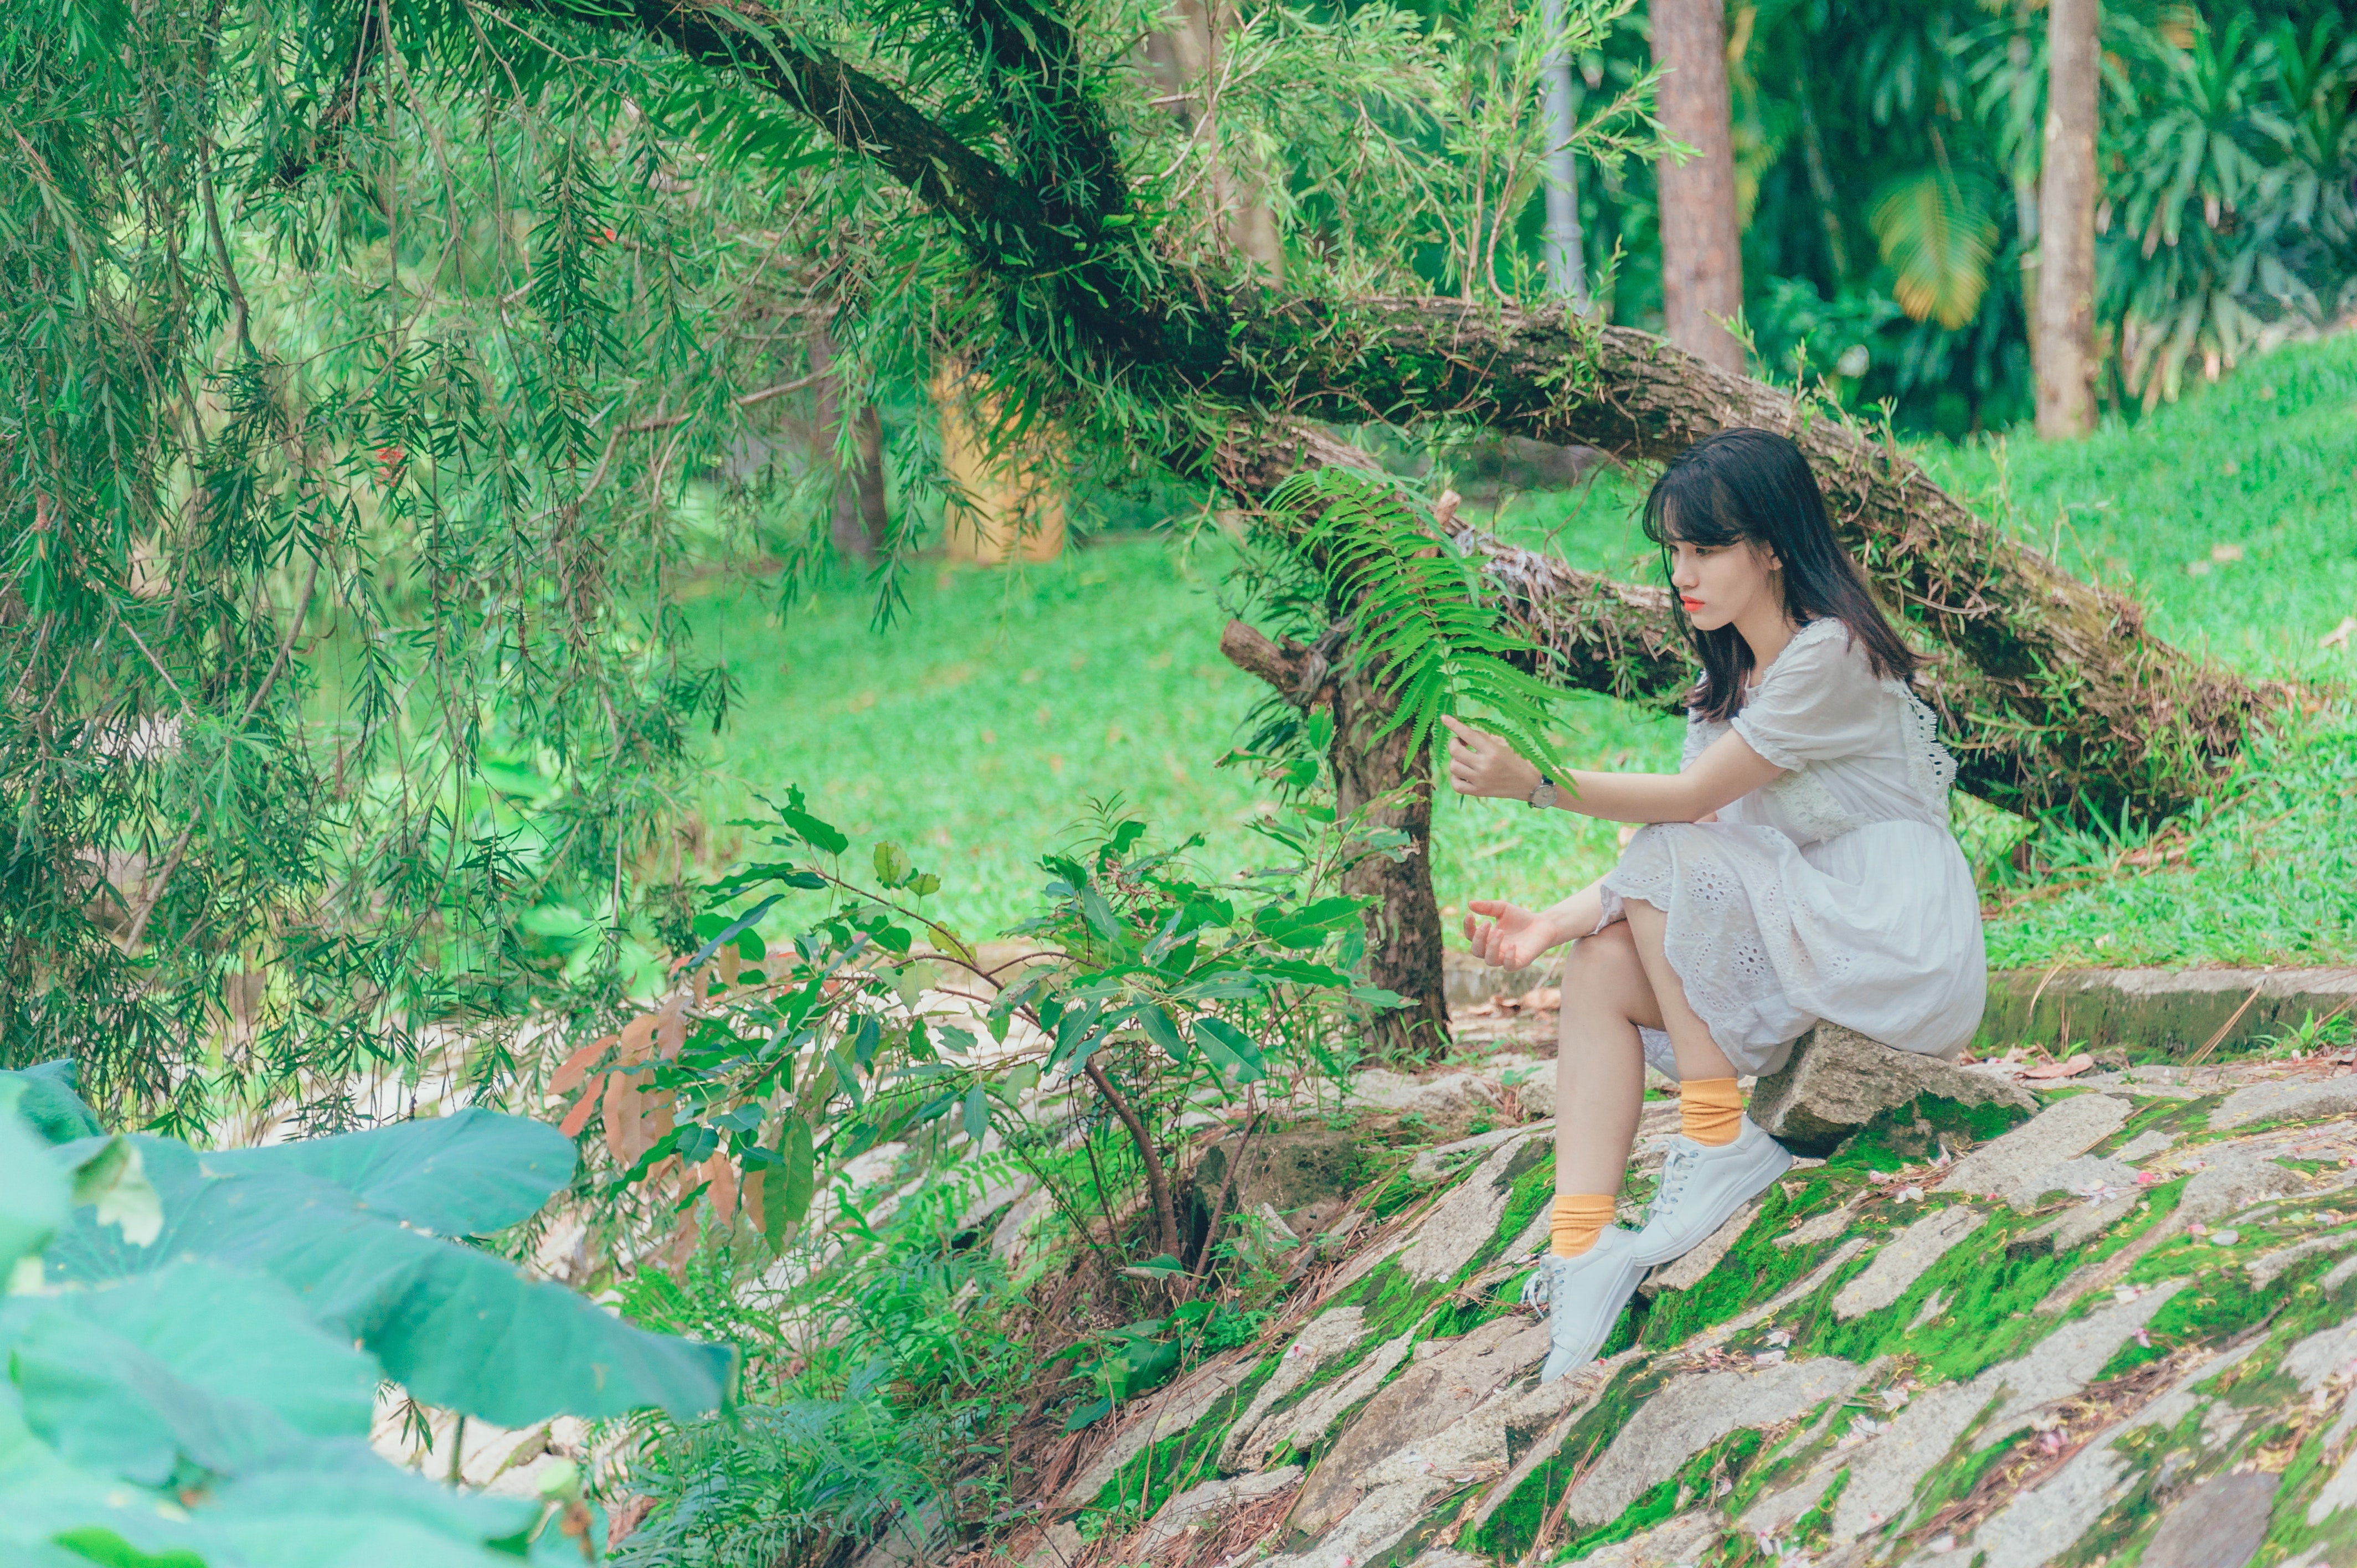
green, People in nature, nature, tree, natural environment, beauty, leaf, botany, grass, forest, branch, photography, woody plant, plant, woodland, jungle, adaptation, sitting, dress, leisure, photo shoot, sunlight, child, black hair